Tanks of Japan

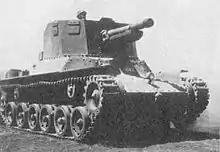
Type 1 Ho-Ni II tank destroyer

During the 1930s and 1940s, the Japanese designed and produced a number of amphibious tank designs. Originally an army project, several experimental models, such as the Sumida amphibious armored car (AMP), SR I-Go, SR II Ro-Go and SR III Ha-Go were produced for concept evaluation. Each of the SR series were 3.6 to 7 tonne amphibious tanks, which had 2 to 3 crewmen and were armed with machine guns. In 1940, the Imperial Japanese Navy took over development of amphibious vehicles as it planned a major campaign in the Pacific with amphibious operations and thereby needed vehicles that could support the landings.